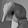
ASL letter: Q